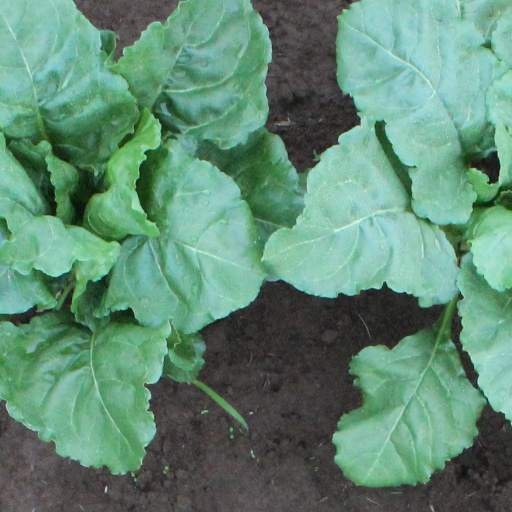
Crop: sugar beet